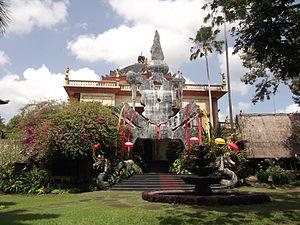
La maison/musée d'Antonio Blanco à Ubud
Antonio Maria Blanco, né le 15 septembre 1912 à Manille, aux Philippines, et mort le 10 décembre 1999 à Ubud, île de Bali en Indonésie, est un peintre d'origine espagnole et américaine.
Ubud est une kelurahan de la province de Bali en Indonésie.